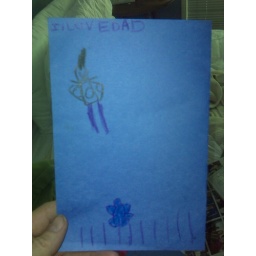
&amp;quot;sharp hair&amp;quot; superhero, flying over a flower